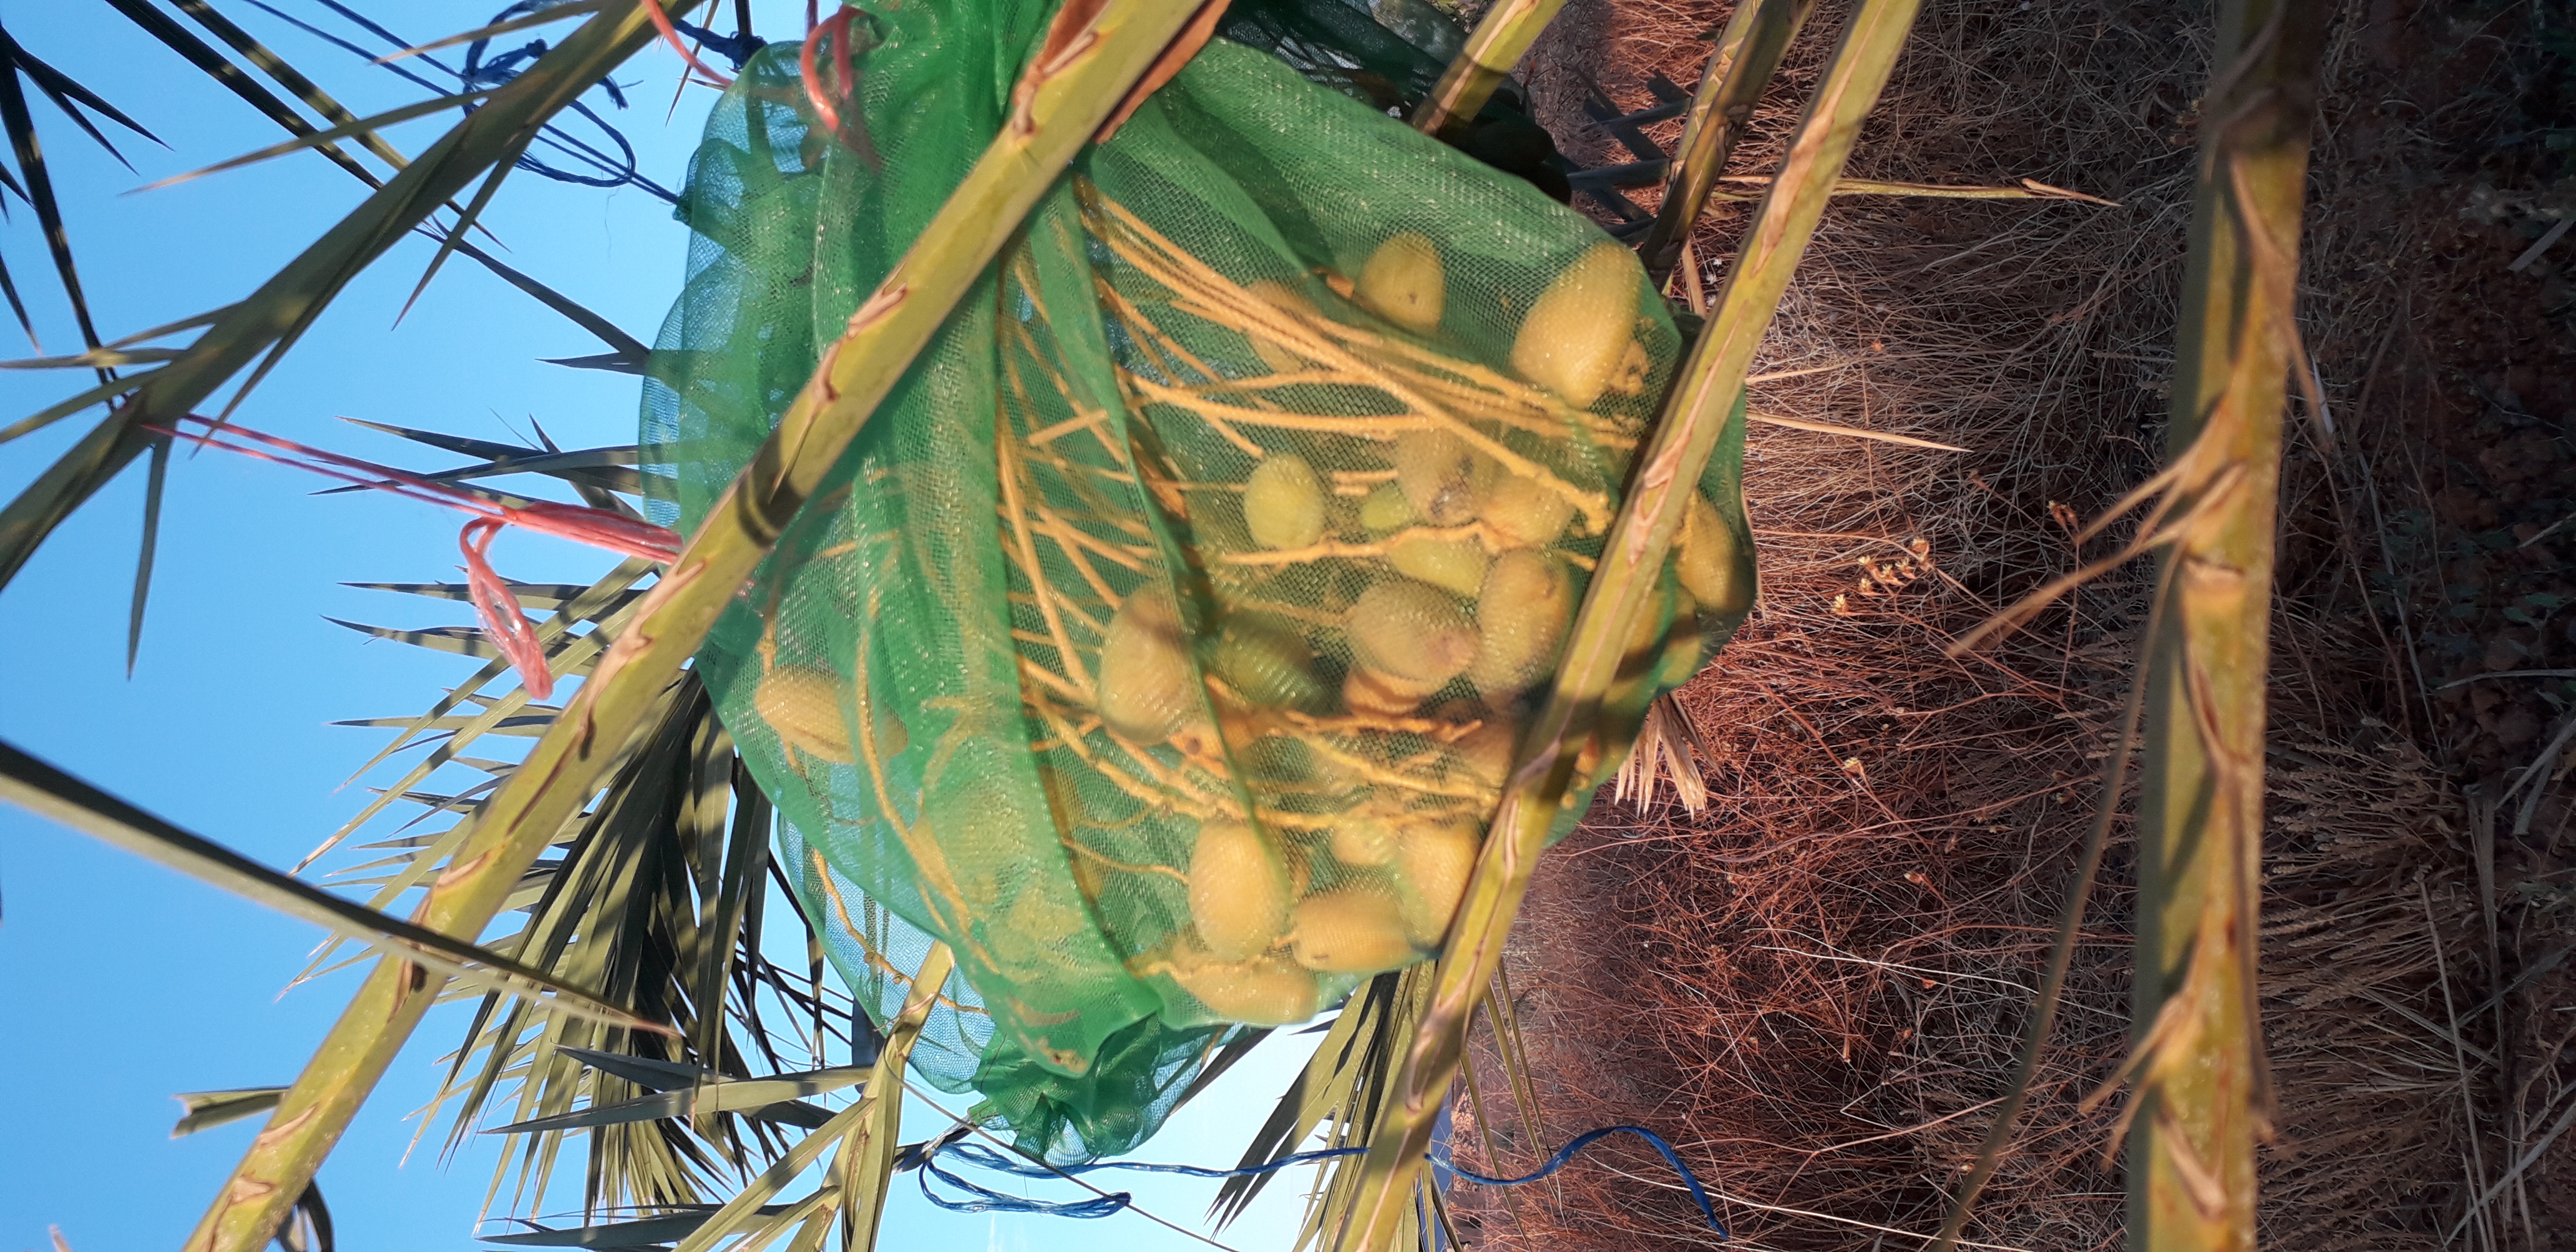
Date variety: Boumajhoul